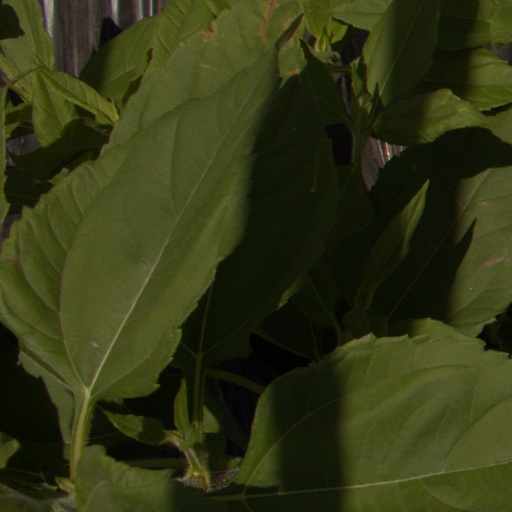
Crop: Jerusalem artichoke